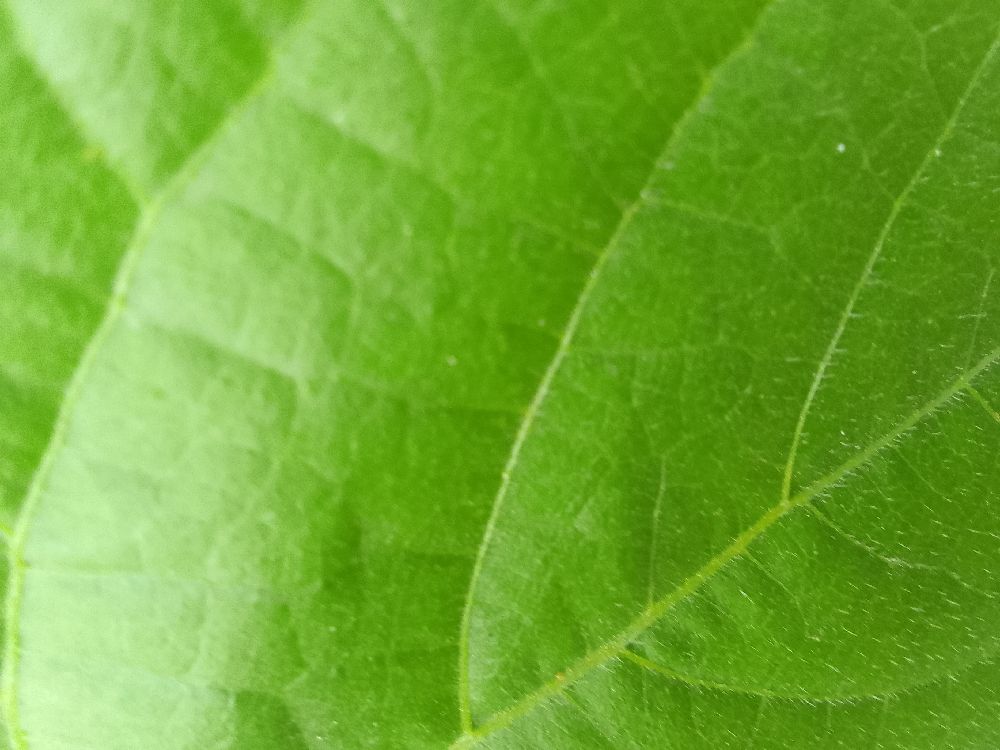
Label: healthy